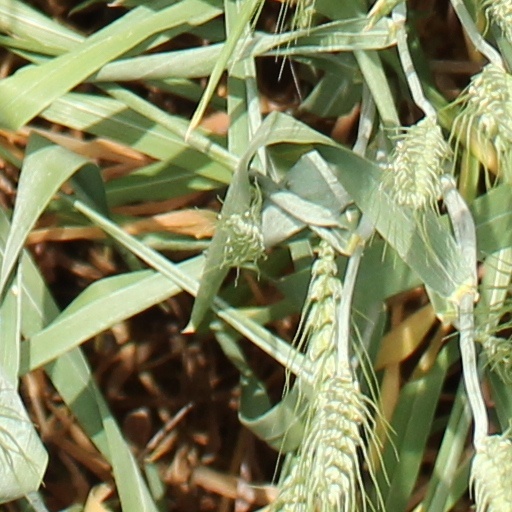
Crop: wheat